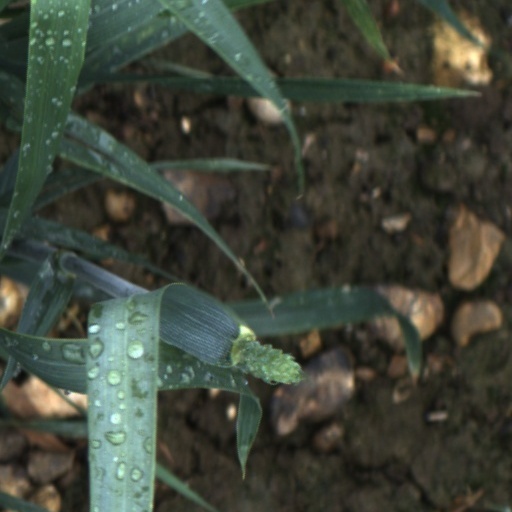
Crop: wheat